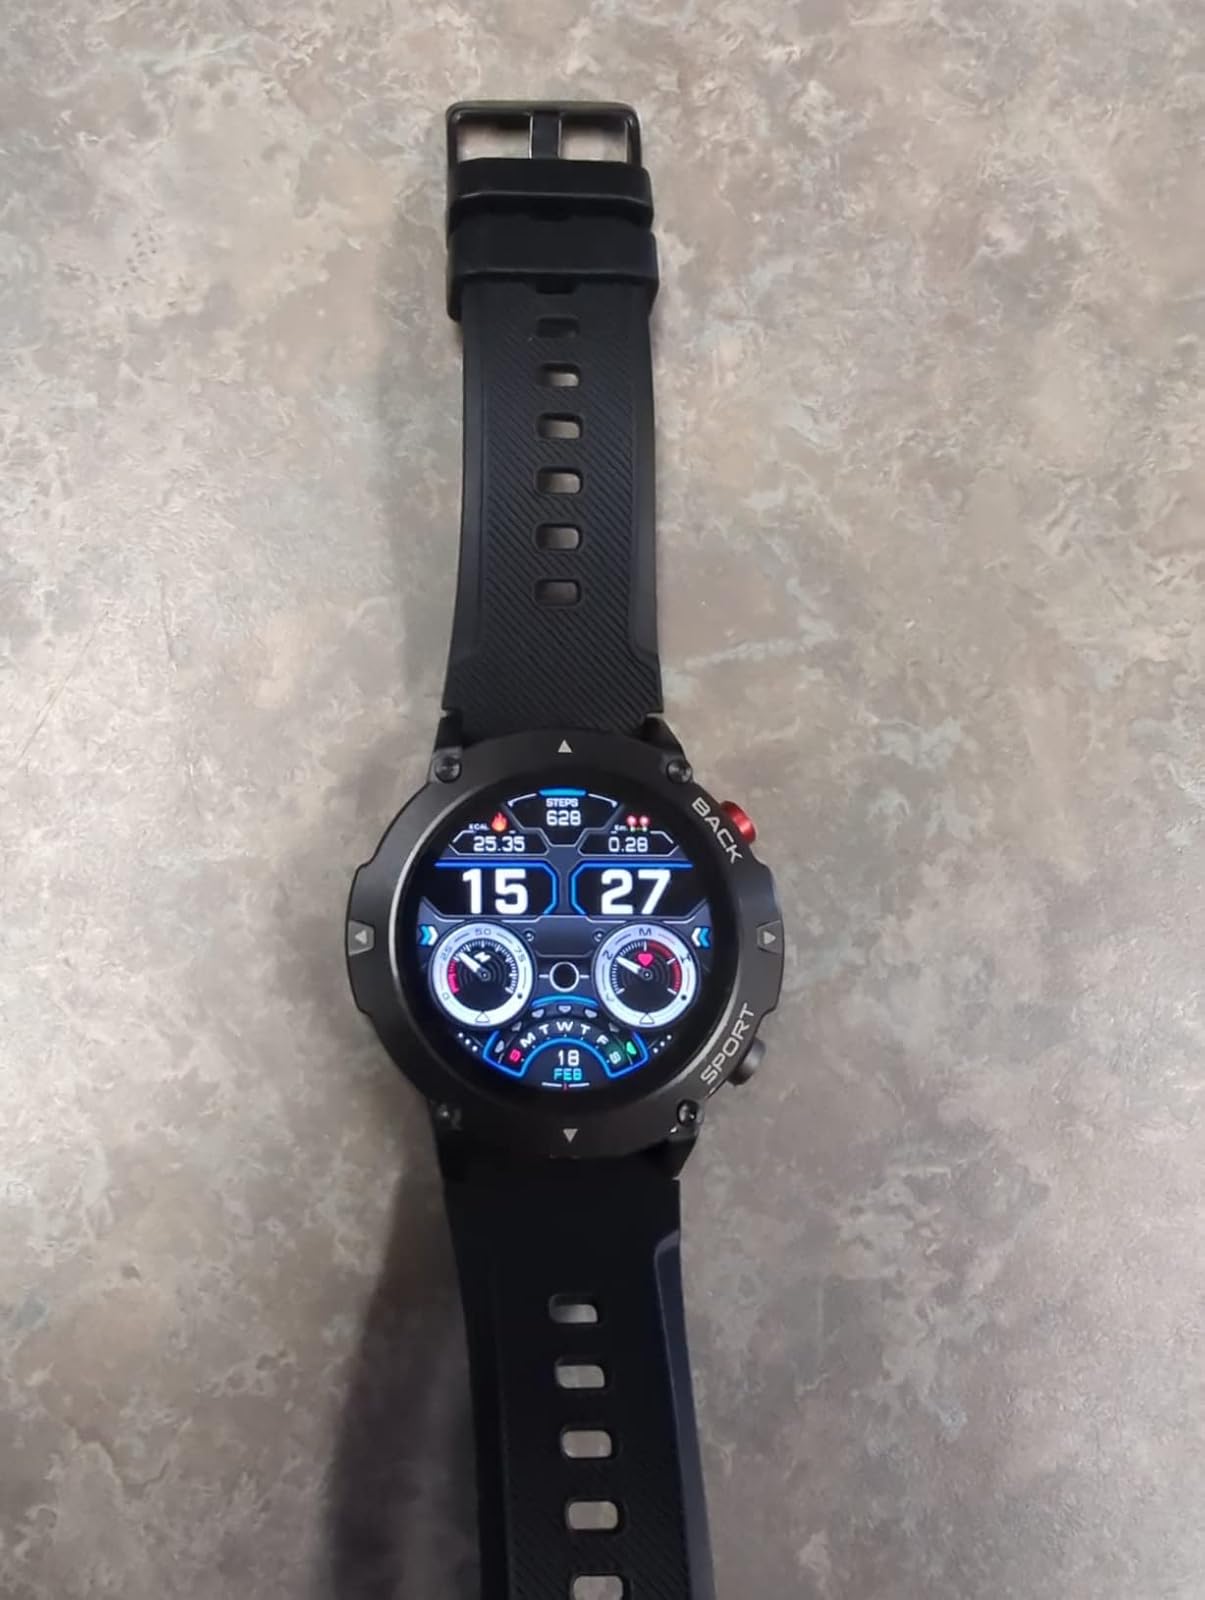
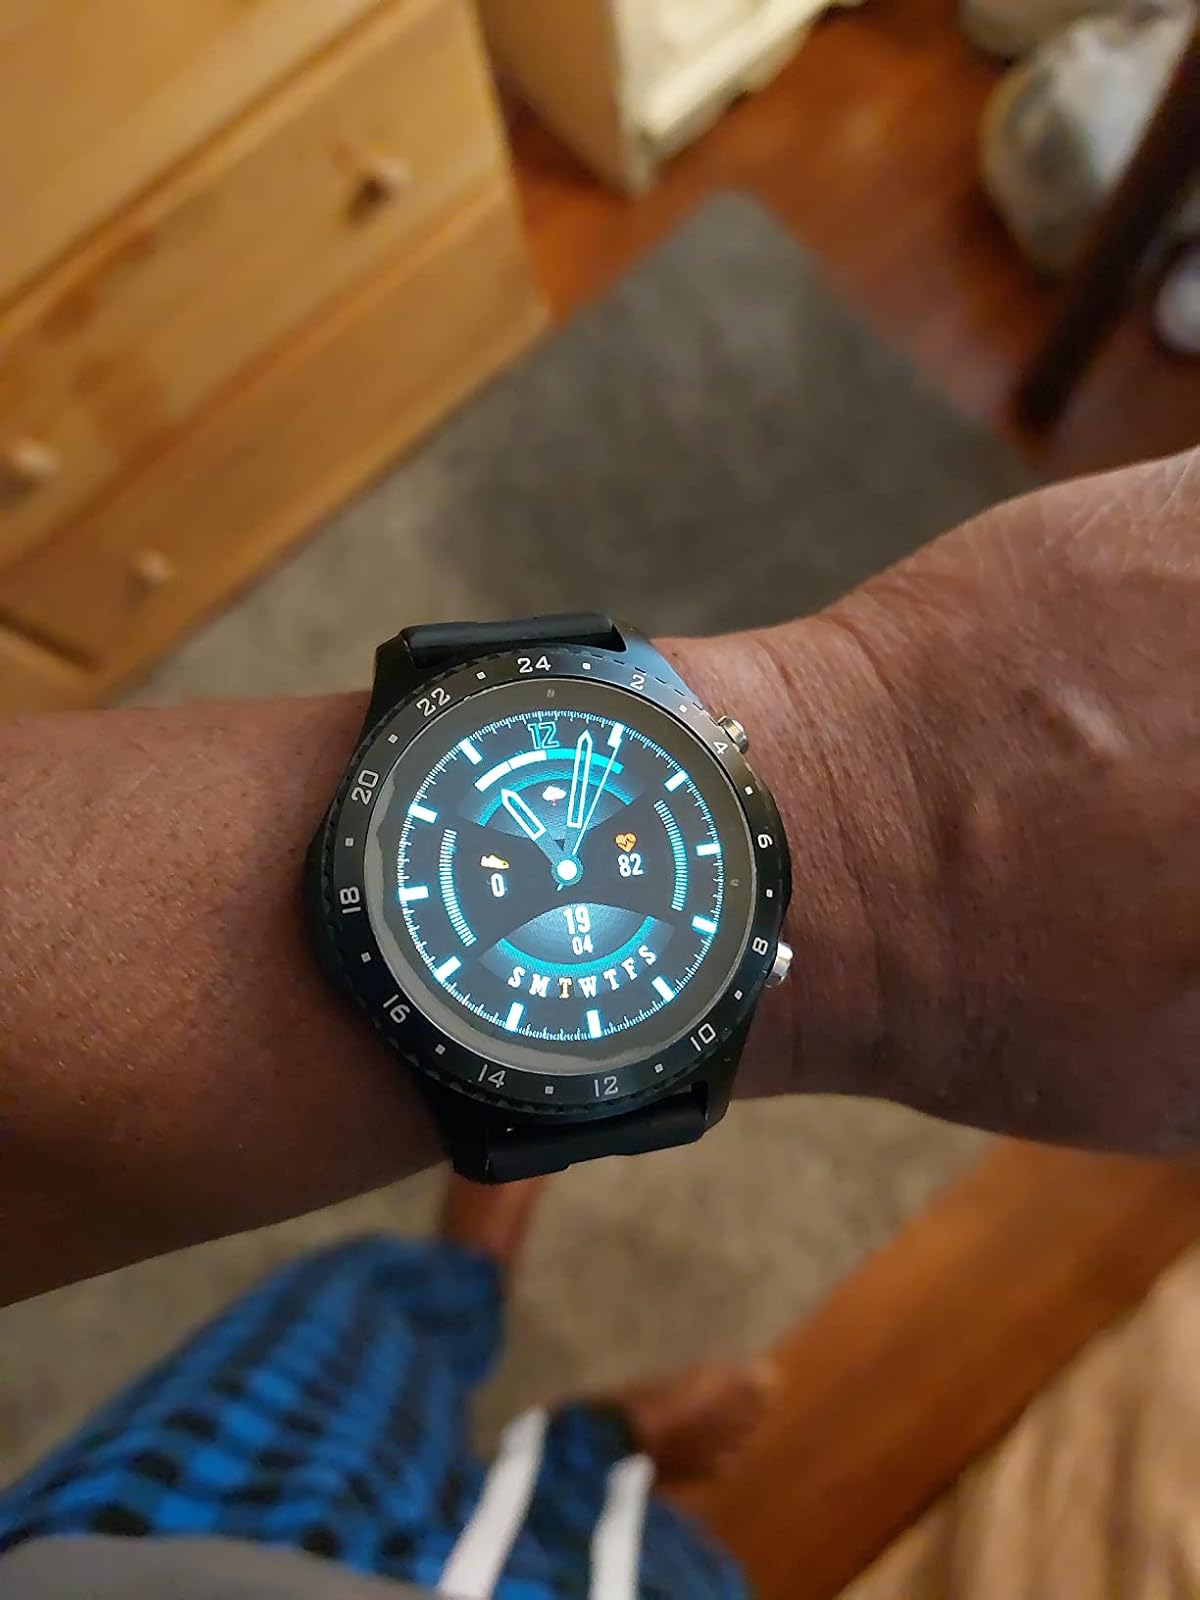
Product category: smartwatch
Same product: no